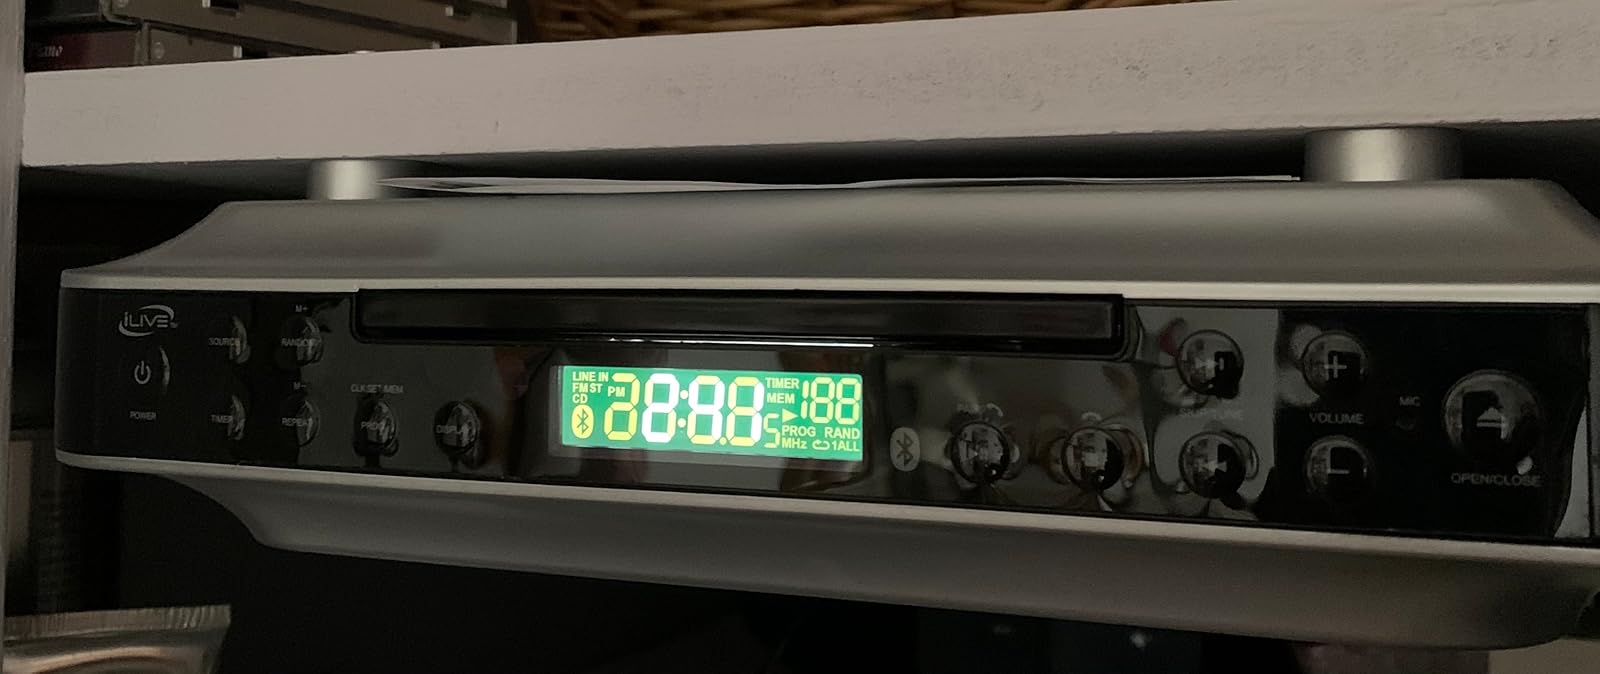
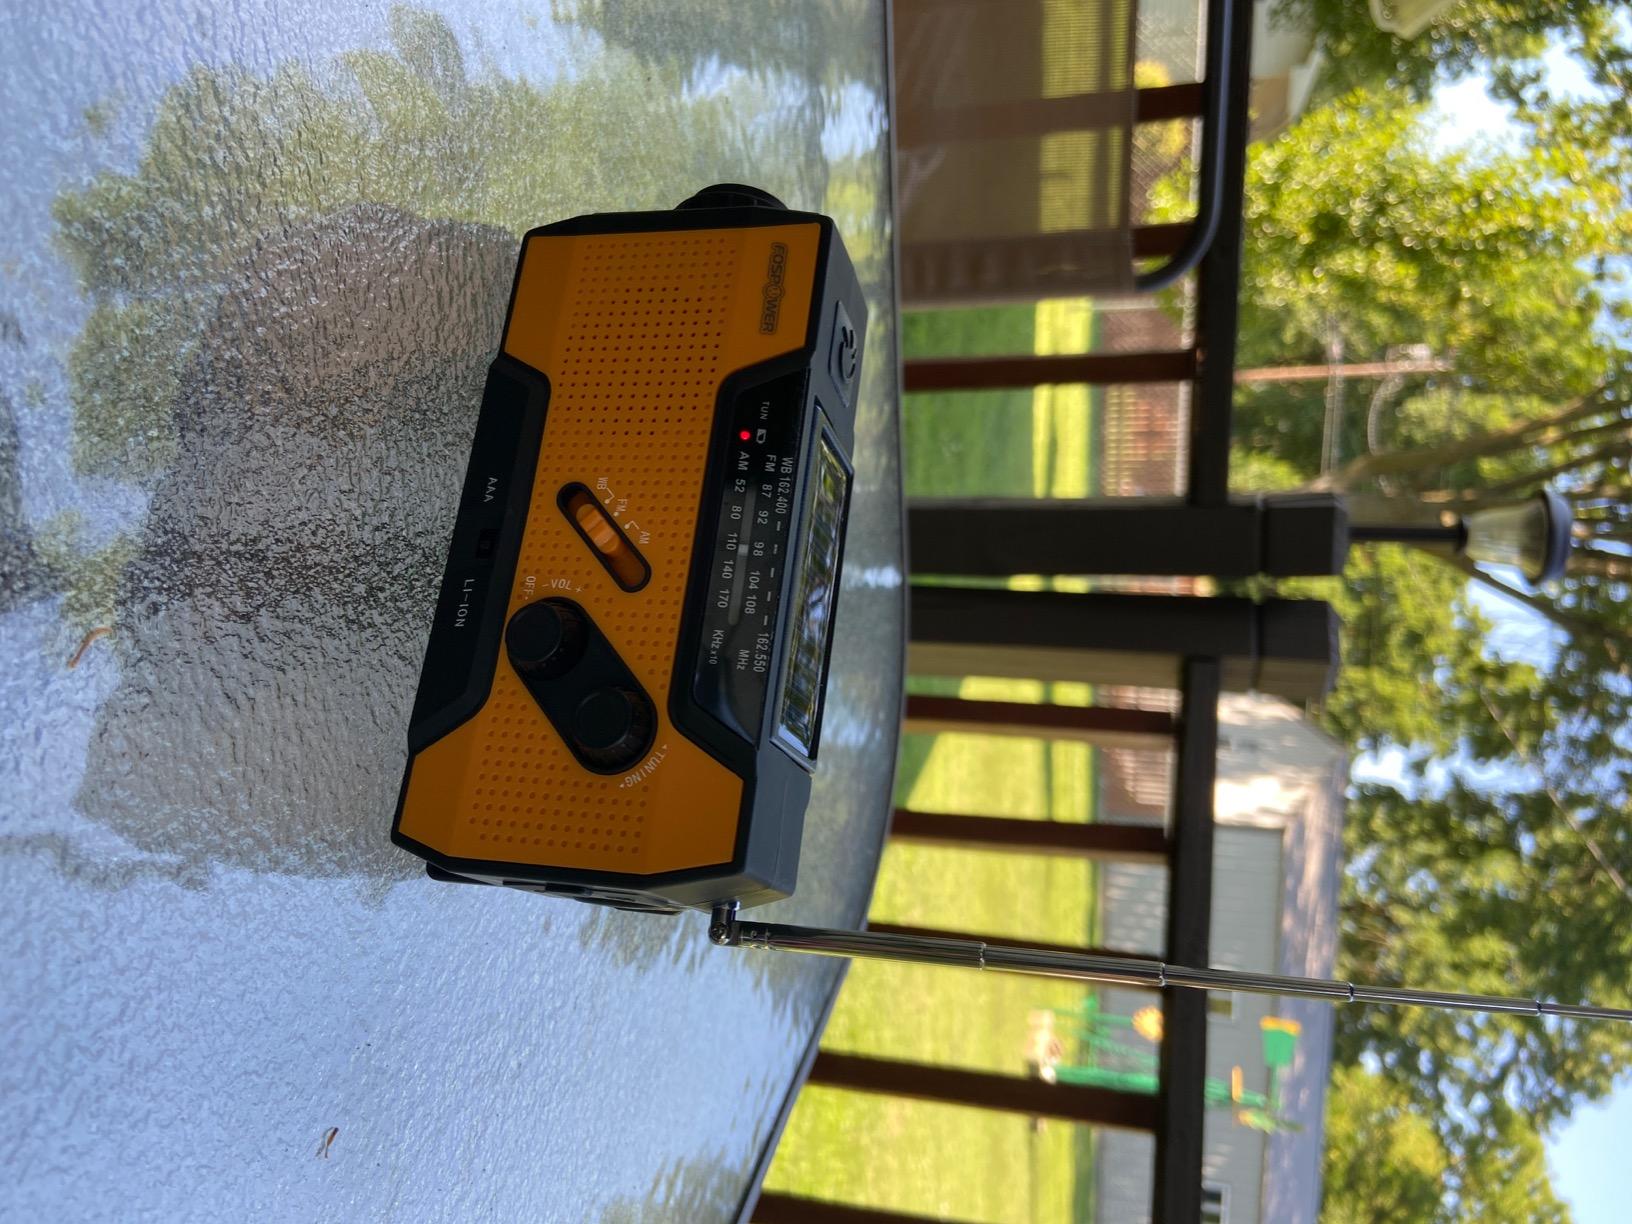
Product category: radio
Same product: no